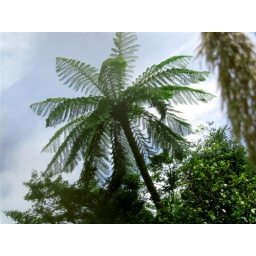
Punga fronds soaring against blue sky